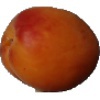
Label: Apricot 1